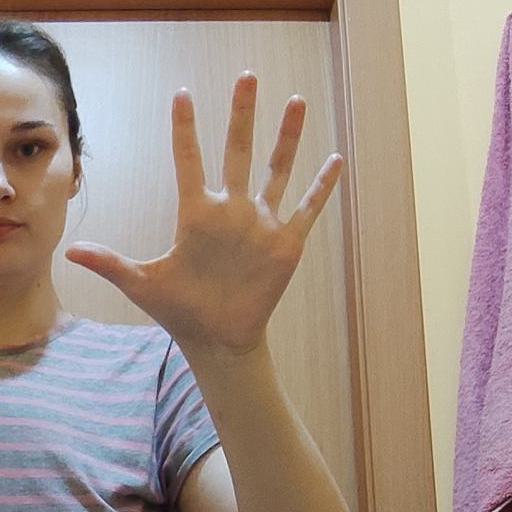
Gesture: palm